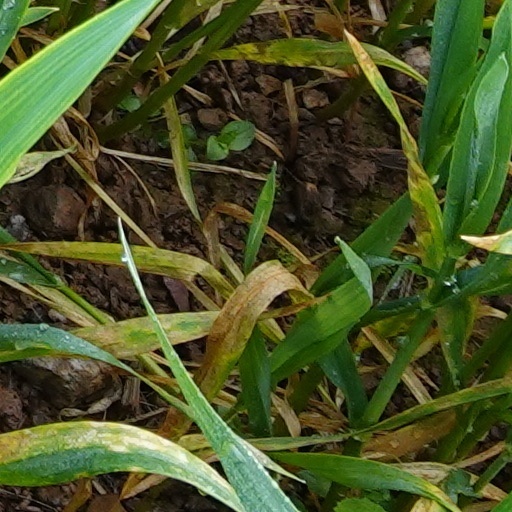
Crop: wheat